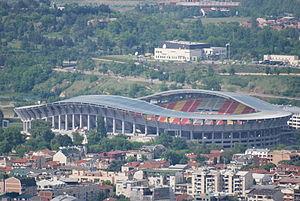
Skopje est la capitale et la plus grande ville de la Macédoine du Nord. Elle compte aujourd'hui un peu plus de 500 000 habitants, soit le tiers de la population totale du pays, dont une forte minorité d'Albanais et des communautés turque et rom. Seule métropole nord-macédonienne, elle concentre la majeure partie des fonctions administratives, économiques et culturelles du pays. Elle est située sur un important carrefour routier des Balkans, entre l'Égée et le Danube, et l'Adriatique et la mer Noire, et vit principalement de l'industrie métallurgique, agroalimentaire et textile.